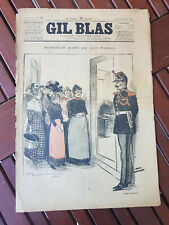
Waste category: paper